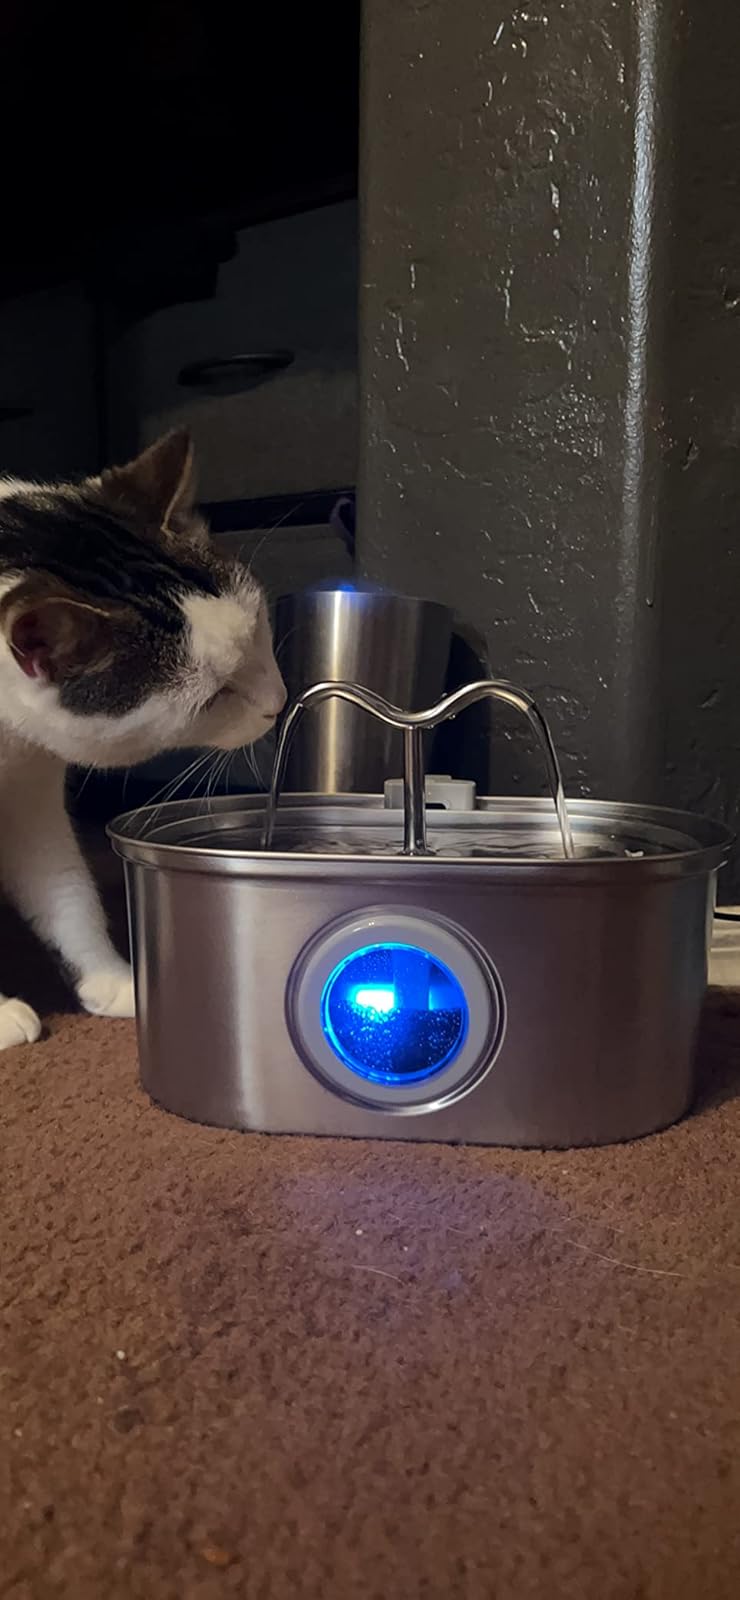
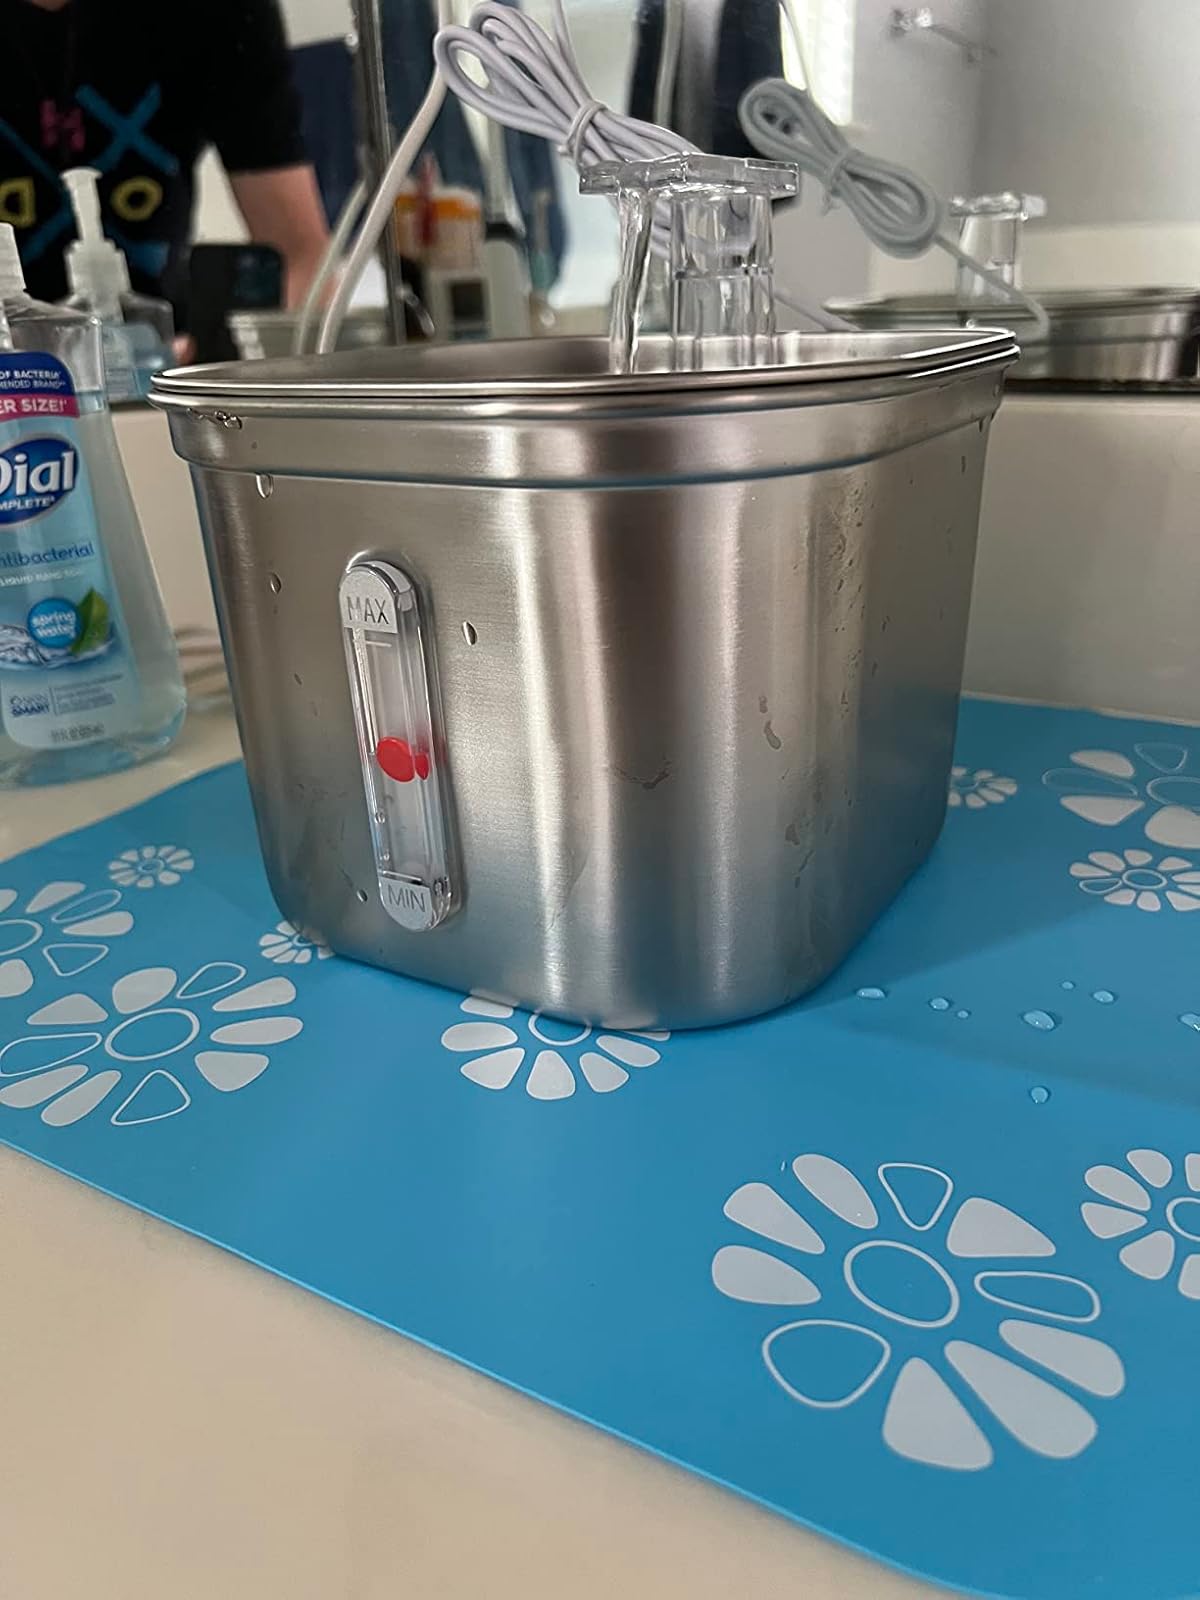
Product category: items_bowl
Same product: no